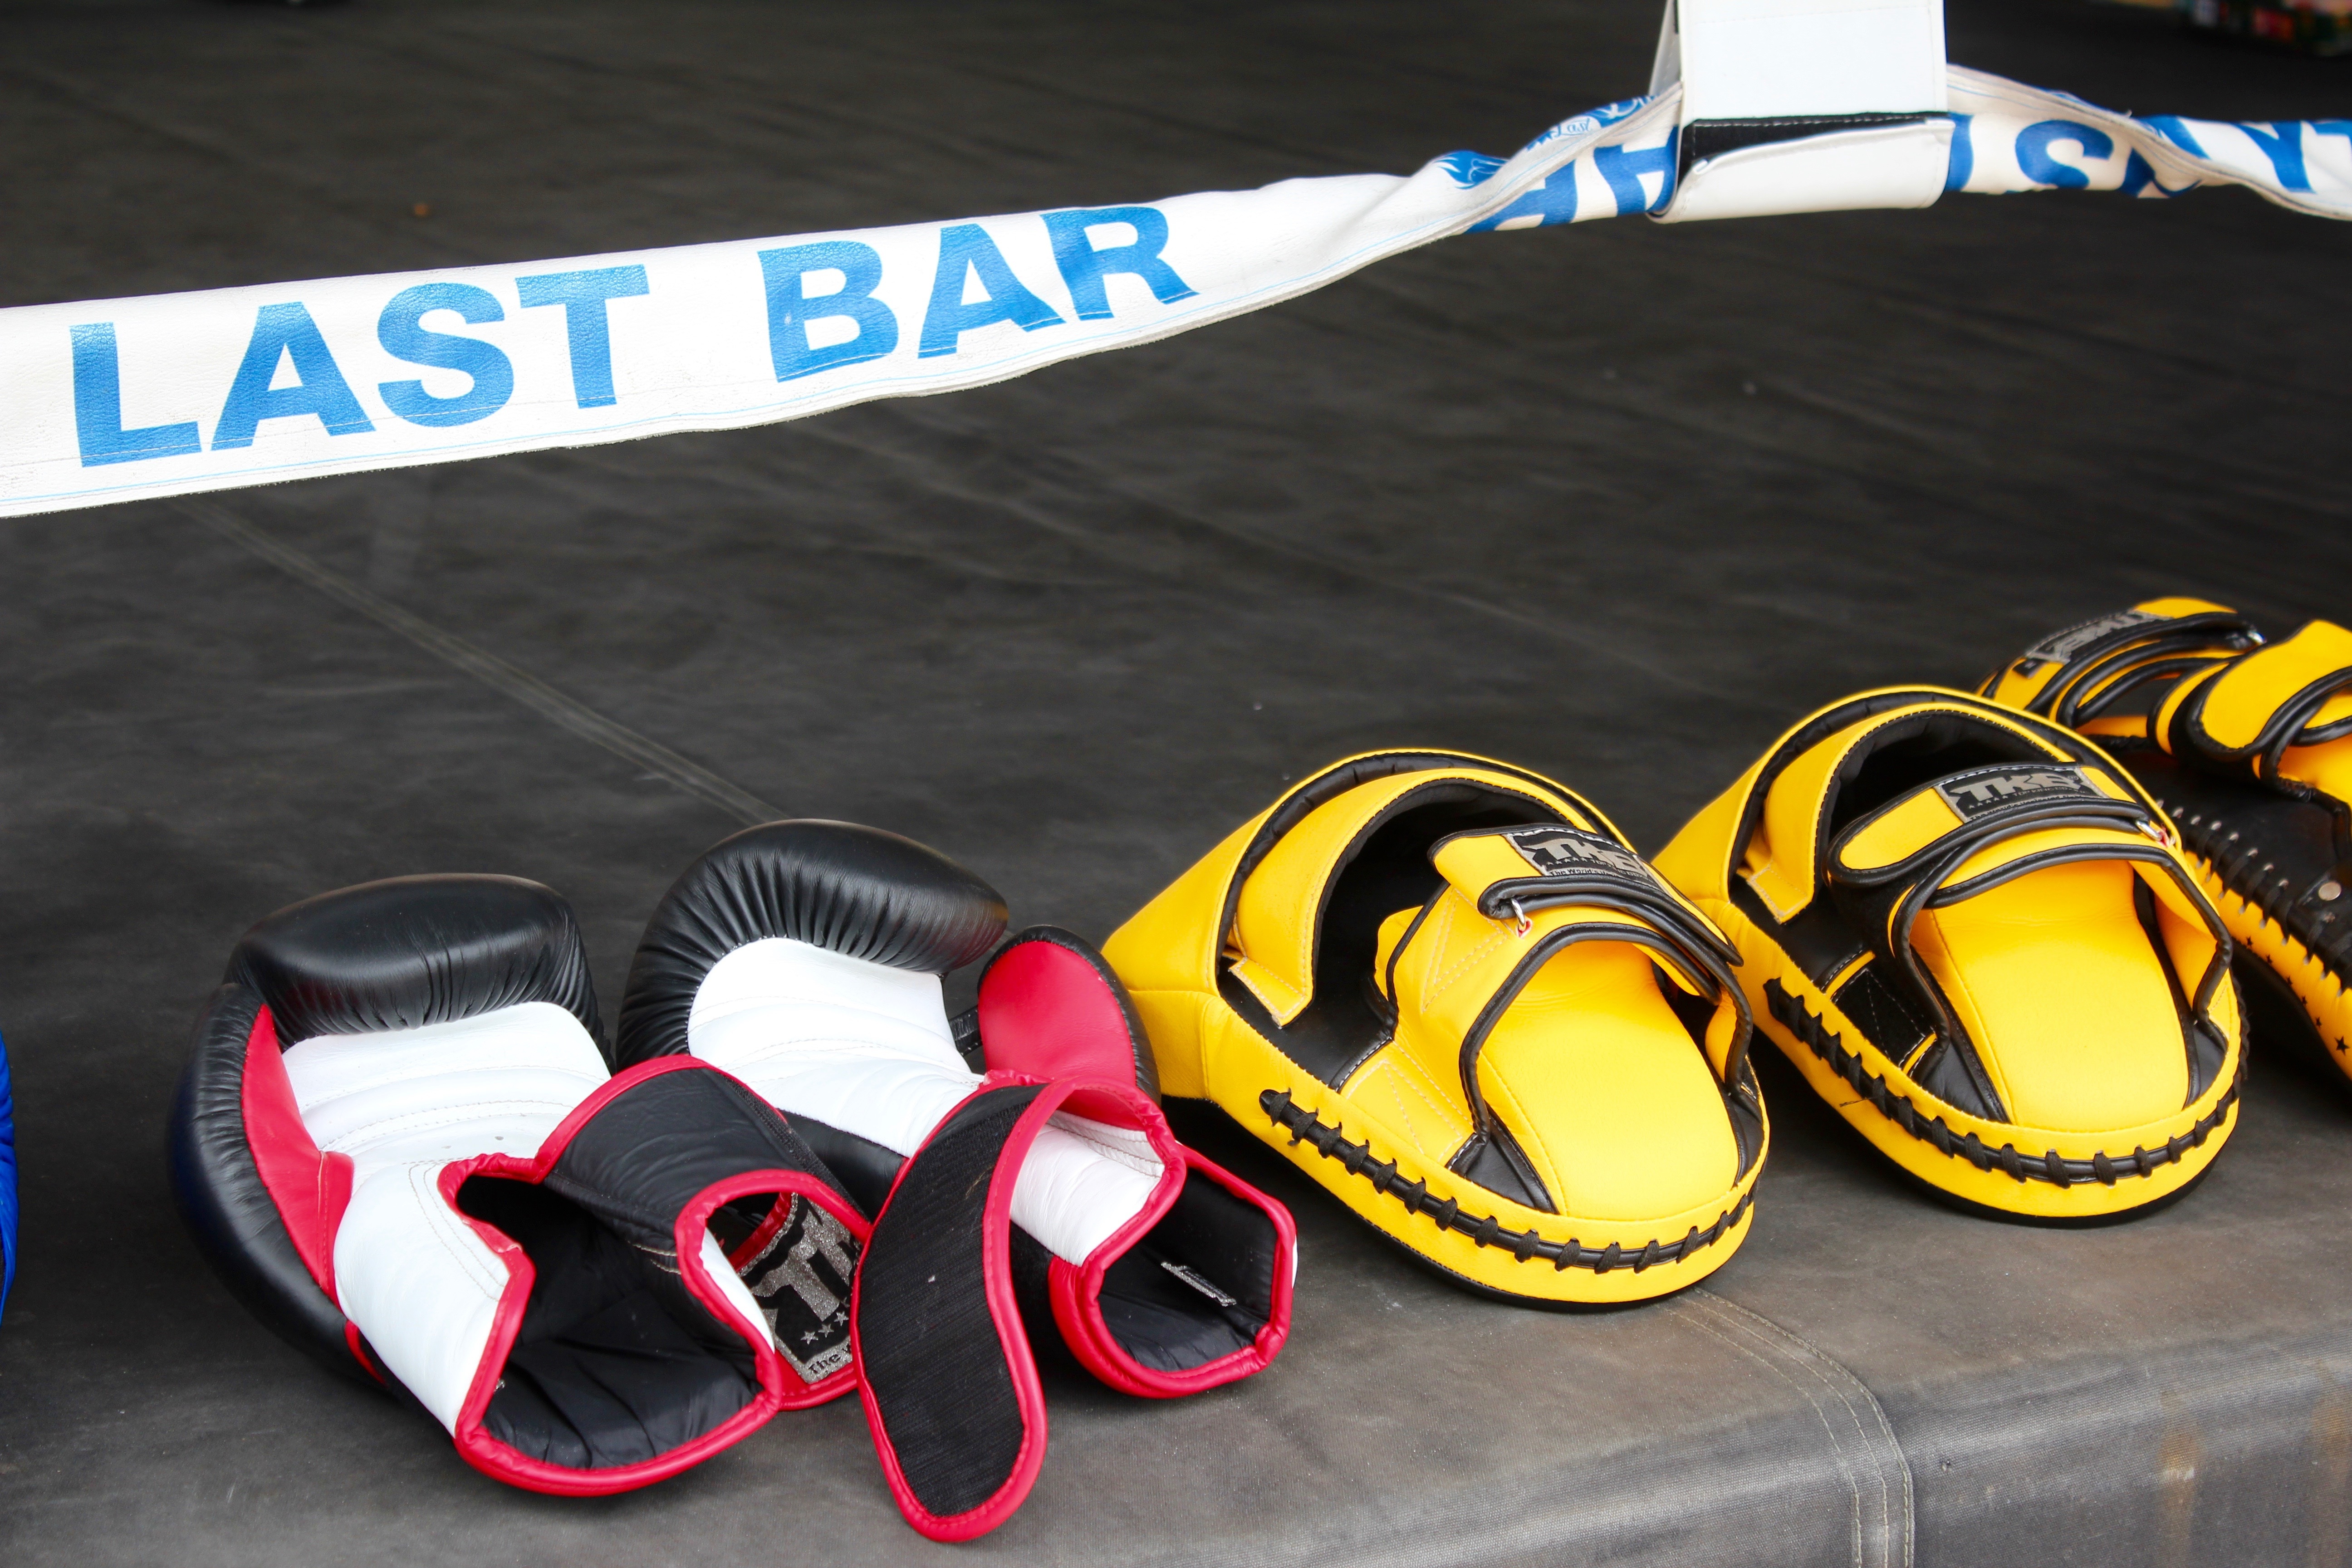
shoe, ring, red, training, gadget, box, yellow, thailand, fight, font, competition, headphones, glasses, footwear, championship, gloves, thai boxing, discipline